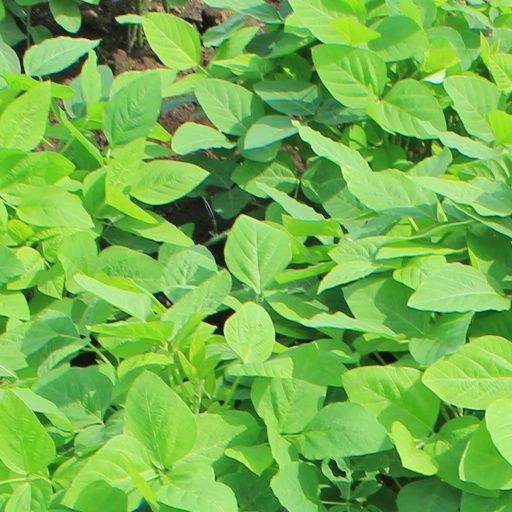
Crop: soybean